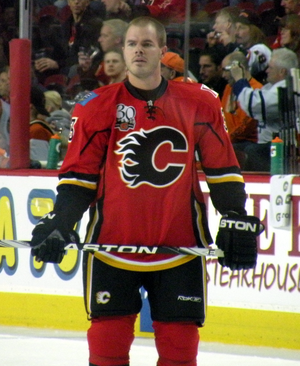
Ian White est un joueur professionnel canadien de hockey sur glace.